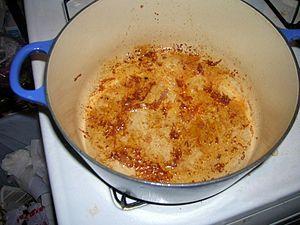
En cuisine, le déglaçage est le fait de récupérer encore chauds les sucs de cuisson restés au fond du récipient, en raison de leur viscosité, par leur dilution à l'aide d'une certaine quantité de liquide, comme un verre de vin blanc ou de verjus, mêlant ses propres saveurs à celles des sucs qu'il entraîne avec lui dans la sauce du mets préparé.